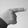
ASL letter: G